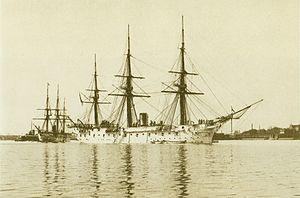
Le baron Curt von Maltzahn, né le 1ᵉʳ novembre 1849 à Küstrin et mort le 1ᵉʳ janvier 1930 à Pöcking, est un officier de marine allemand qui fut spécialiste de stratégie et historien de la marine.
La SMS Stosch est une corvette à trois mâts de la marine impériale allemande lancée en 1877. Elle est baptisée du nom du chef de l'amirauté, l'amiral von Stosch et fait partie de la classe Bismarck. Le navire est reclassé en 1884 en croiseur-frégate.
Le SMS Bismarck est une frégate à trois-mâts ou croiseur-frégate qui a servi dans la marine impériale allemande de 1878 à 1891.